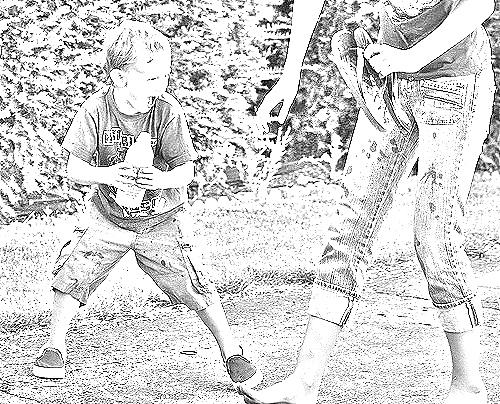
Portrait style: Sketch Portrait